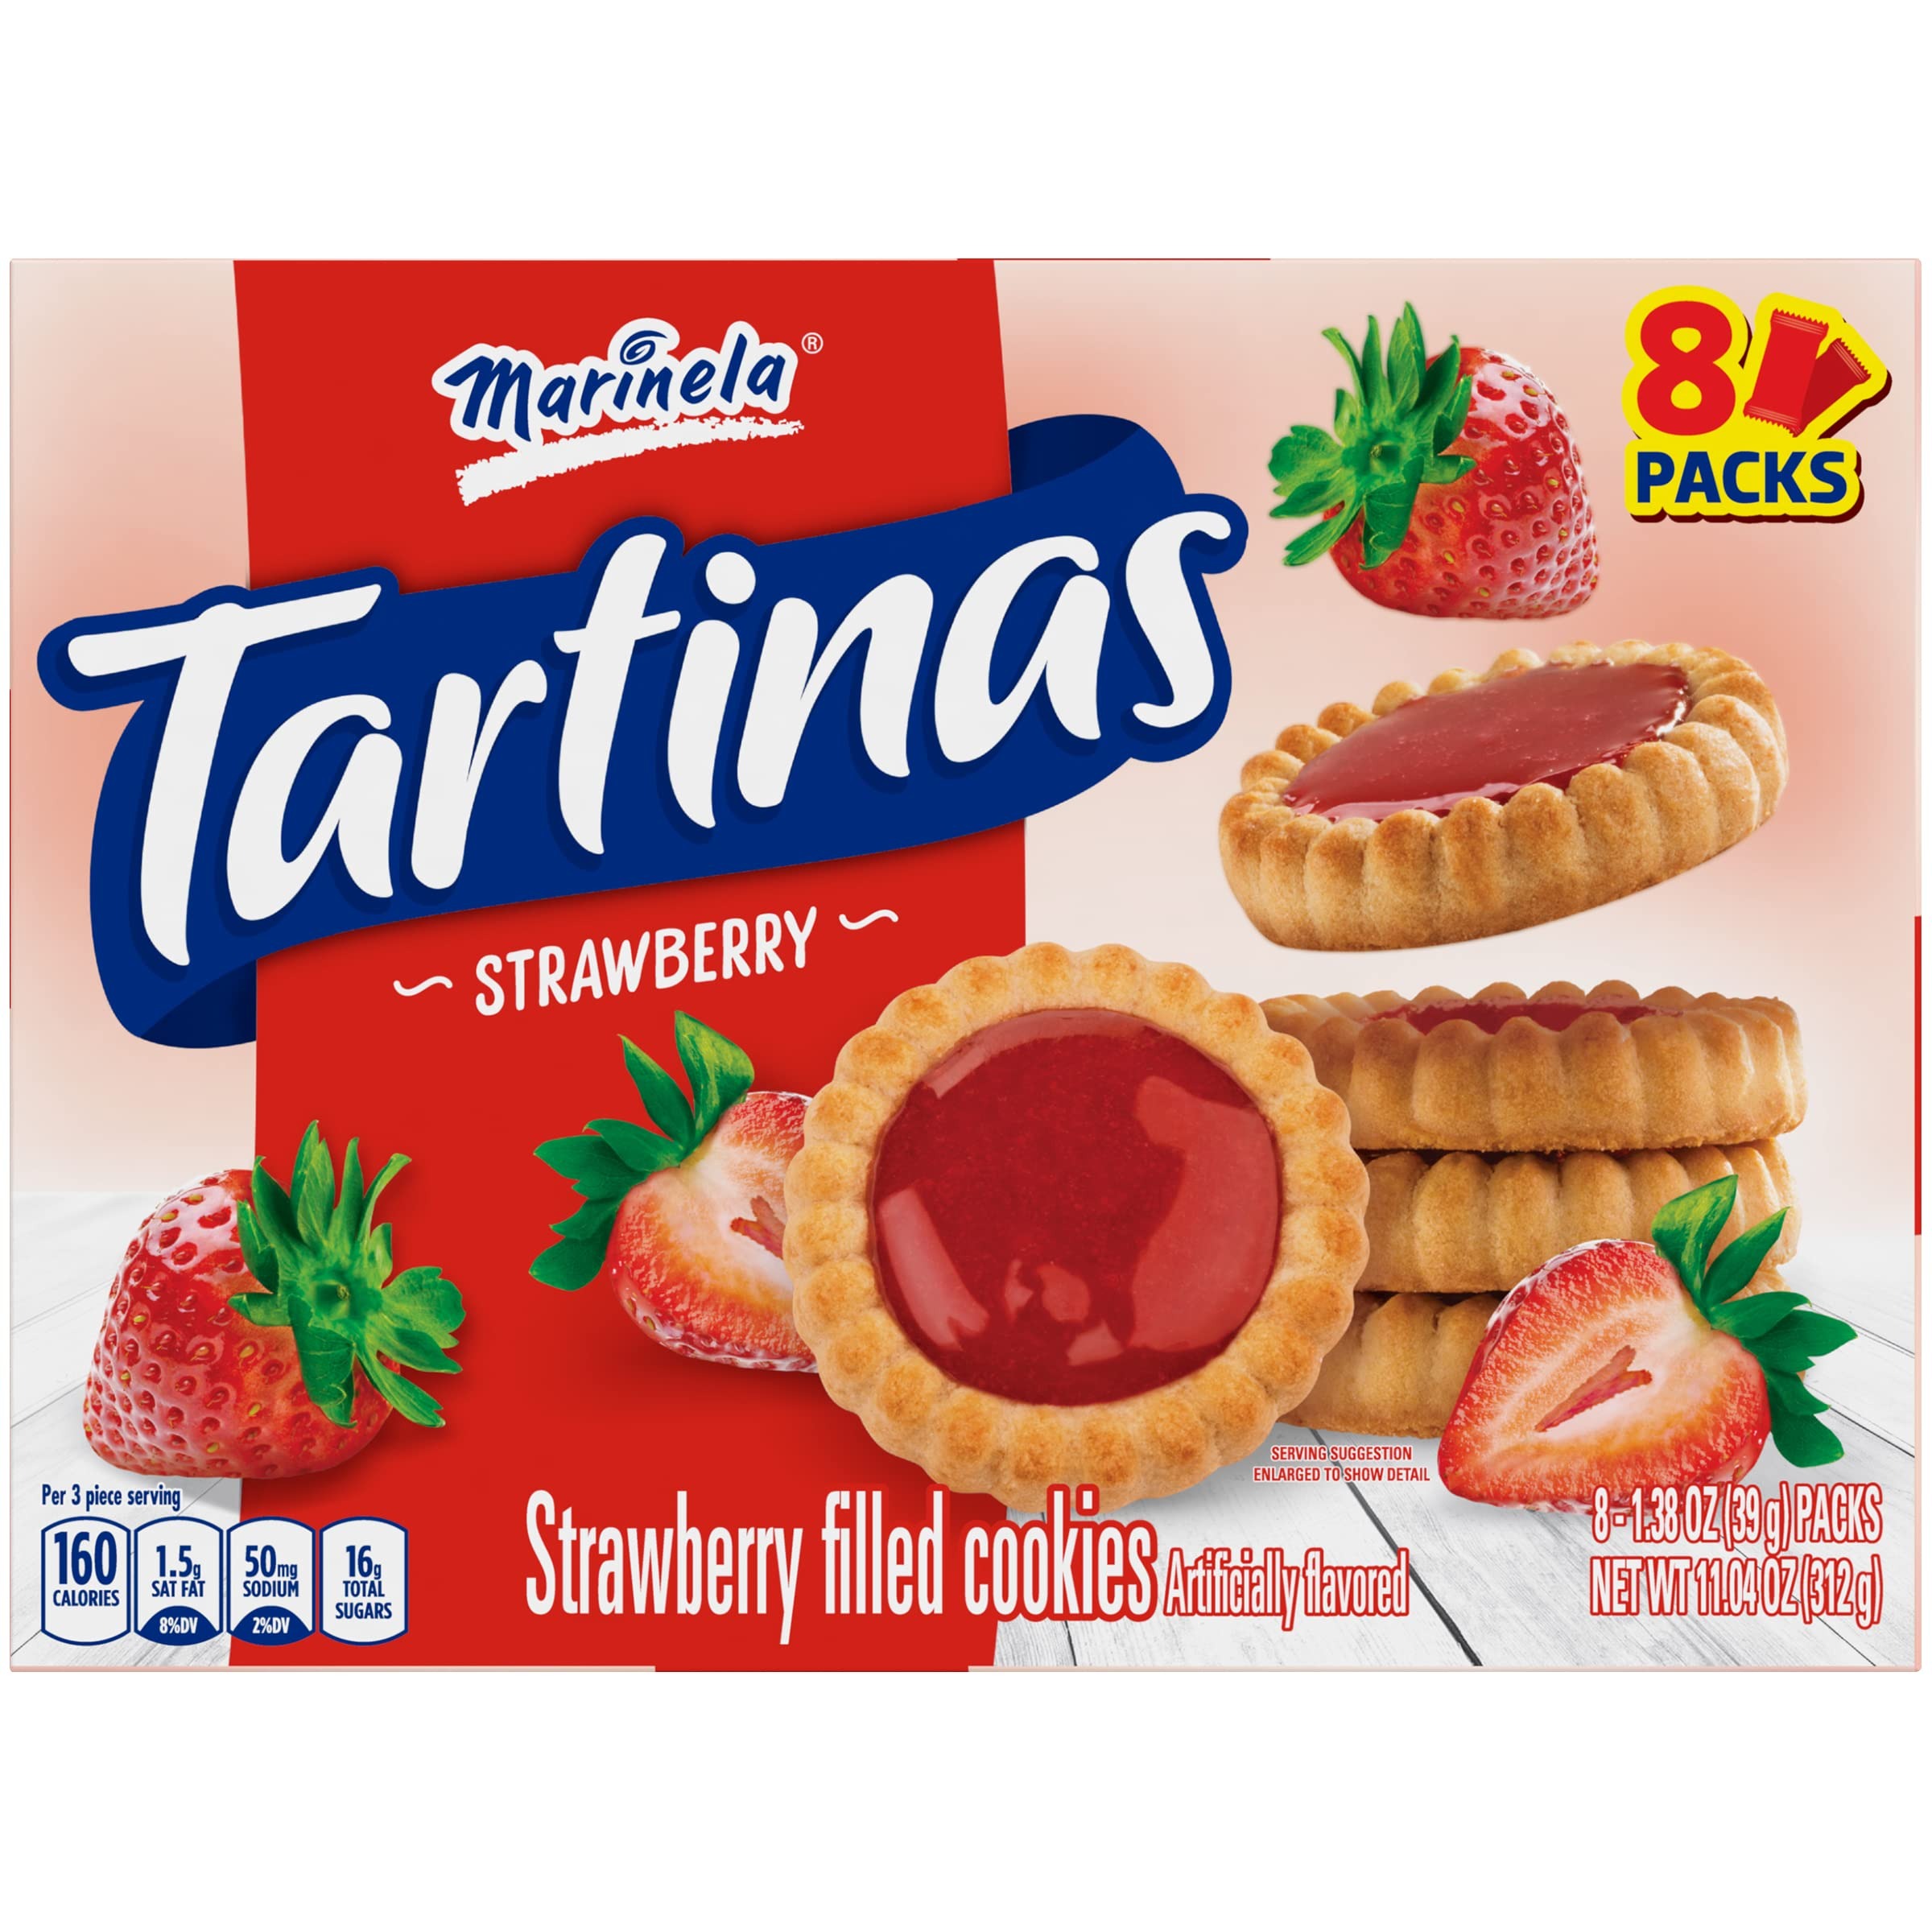
Item Name: Marinela Tartinas Fresa Strawberry Filled Cookies | 8 Count
Bullet Point 1: Sweet Treat: A embossed cookie with a sweet artificially flavored strawberry filling. These fruity cookies are irresistibly delicious.
Bullet Point 2: What’s Inside: This package includes eight packs of Tartinas Fresa snack cookies, wrapped for freshness.
Bullet Point 3: Fun & Flavor: Tartinas Fresa snack cookies are great to pack in lunch boxes, as an after-school treat, or to eat on the go. The freshly wrapped snacks are travel-friendly, making them ideal for busy families.
Bullet Point 4: Share the Fun: Tartinas Fresa cookies can turn any day into a celebration. Take one bite and you’ll see why they are so irresistibly delicious. Share some with your friends and family – if you can resist eating them all yourself.
Bullet Point 5: Made with Love: Tartinas Fresa cookies are freshly baked with our own recipe for the delicious taste and texture that you grew up with. They are made in Mexico but a favorite of kids adults alike around the world.
Value: 11.04
Unit: Ounce

Price: 4.08